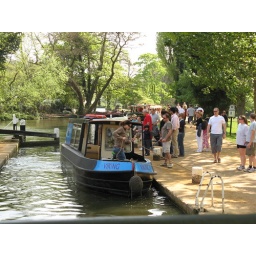
on the river wey, people enjoy watching the boats go thru this lock, near Guildford